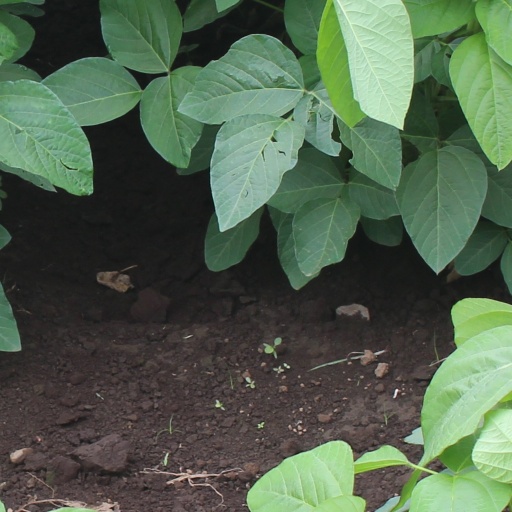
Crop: soybean